St. Elmo (1910 Vitagraph film)

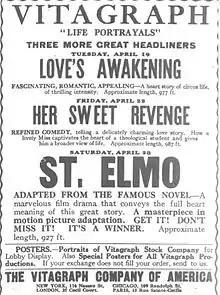
An advertisement for the film in "The New York Dramatic Mirror"

St. Elmo is a 1910 American silent short drama produced by the Vitagraph.